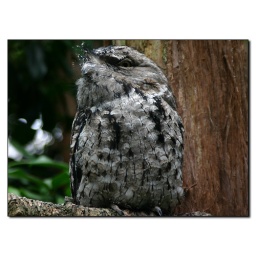
Tawny Frogmouth sitting on tree in a zoo, Australia